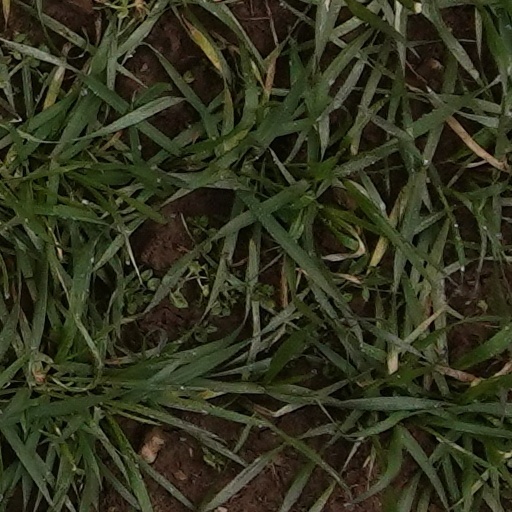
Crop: wheat